Mizushima Rinkai Railway

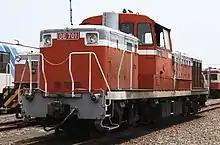
A Class DE70 diesel locomotive

The 11.2 km between Kurashiki-shi, Mitsubishi-jikō-mae, and Kurashiki Freight Terminal opened in 1943 to serve an aircraft factory. In 1947, the line was transferred to the city of Mizushima for industrial development, and a passenger service between Kurashiki and Mizushima commenced the following year.